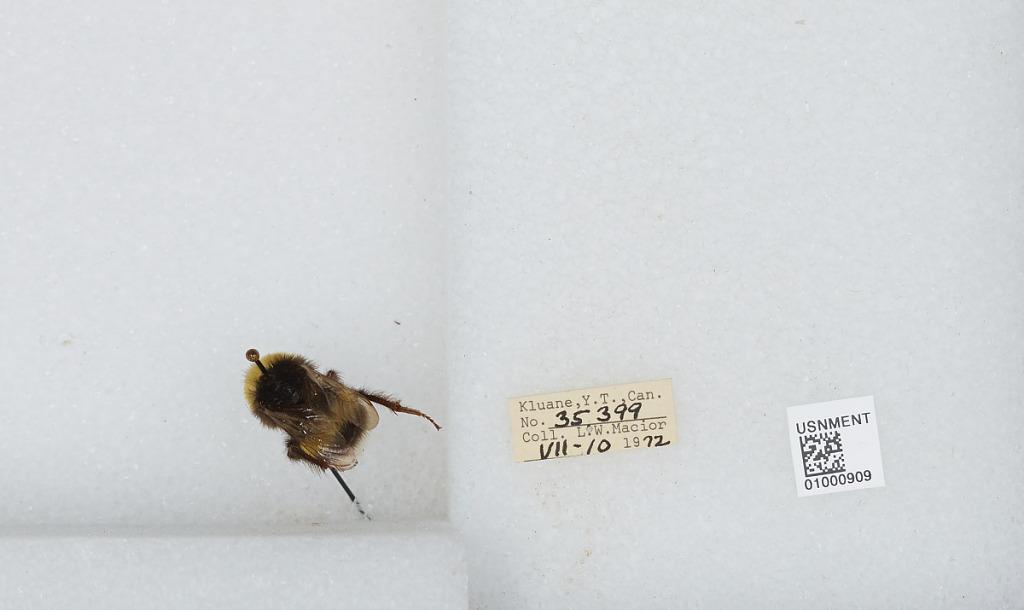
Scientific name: Bombus (Bombus) lucorum (Linnaeus)
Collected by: L. Macior
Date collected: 1972-7-10
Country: Canada
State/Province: Yukon Territory
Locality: Kluane
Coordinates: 60.75, -139.5